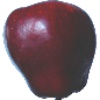
Label: red_delicious_apple